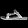
Label: Sandal